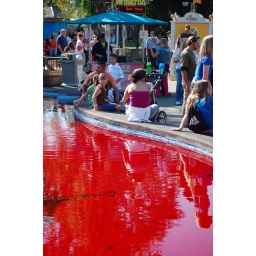
nobody wants to play in the water when its red